1910 Vanderbilt Commodores football team

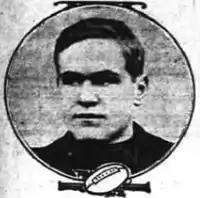
Enoch Brown

The starting lineup was Stewart (left end), T. Brown (left tackle), Brown (left guard), Morgan (center), Metzger (right guard), Freeland (right tackle), E. Brown (right end), Morrison (quarterback), Neely (left halfback), K. Morrison (right halfback), Martin (fullback).